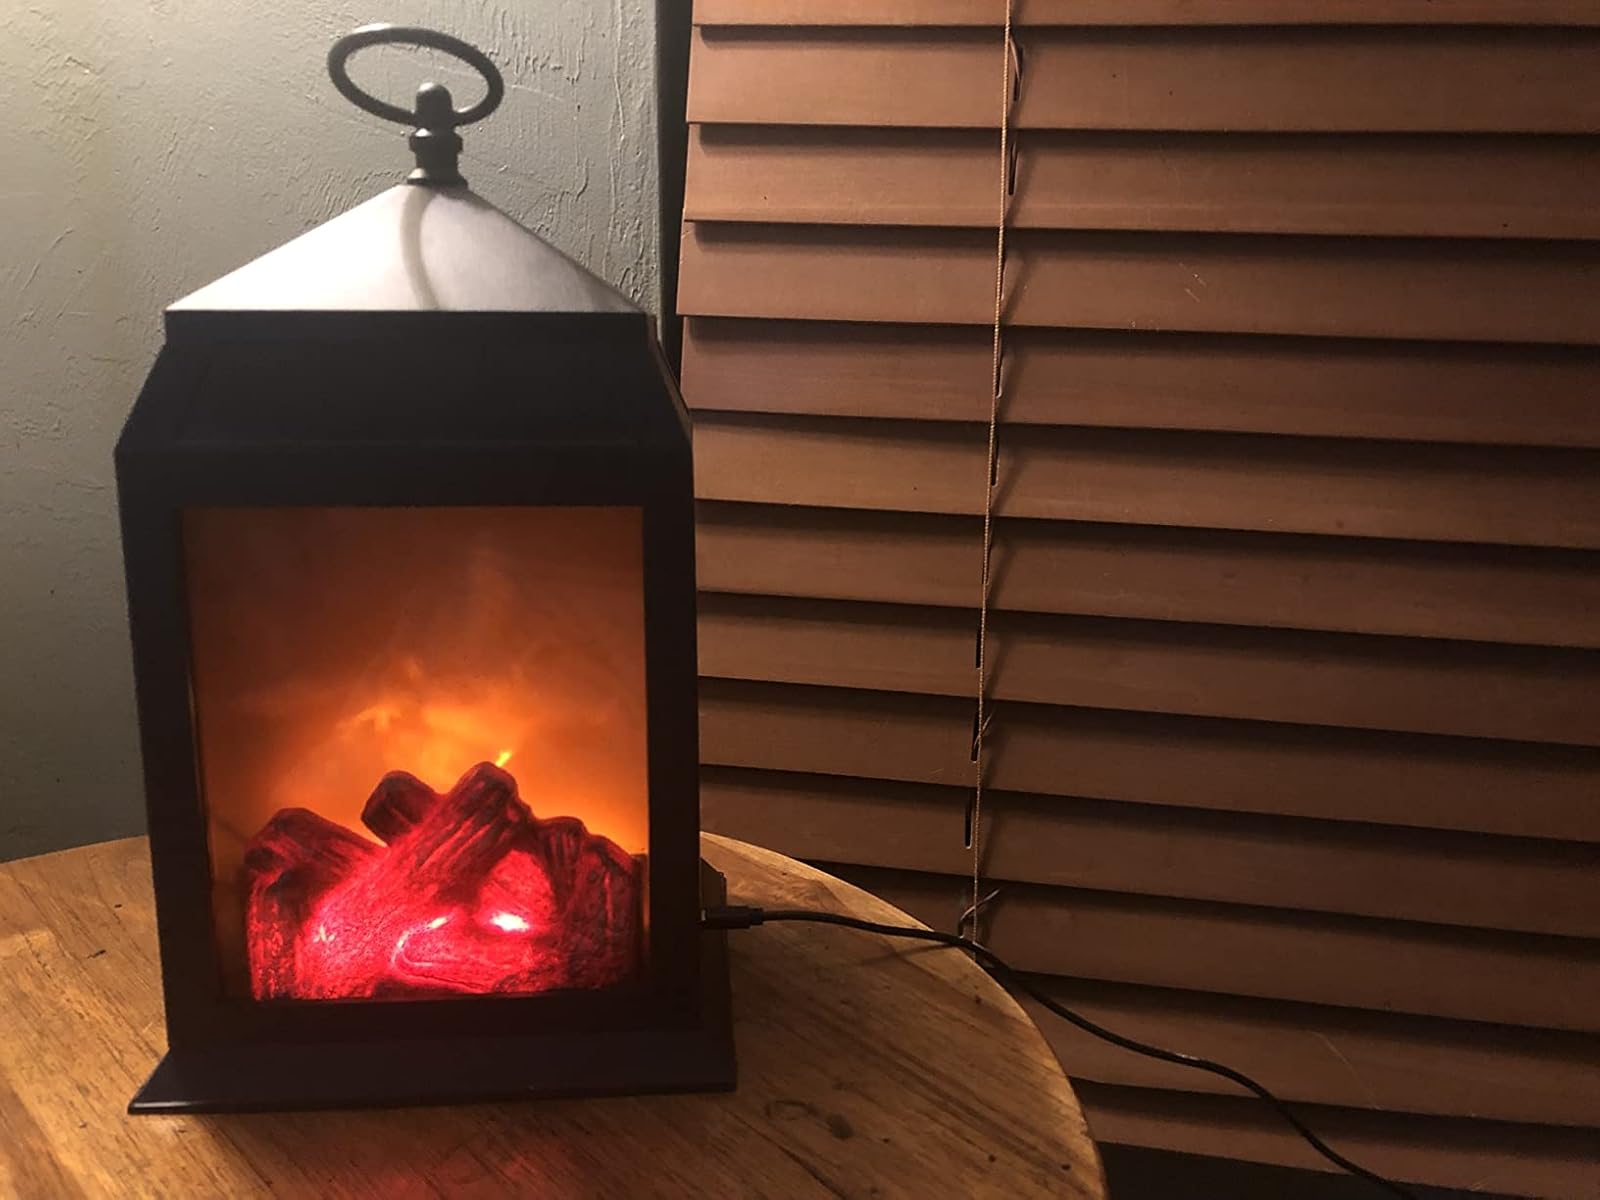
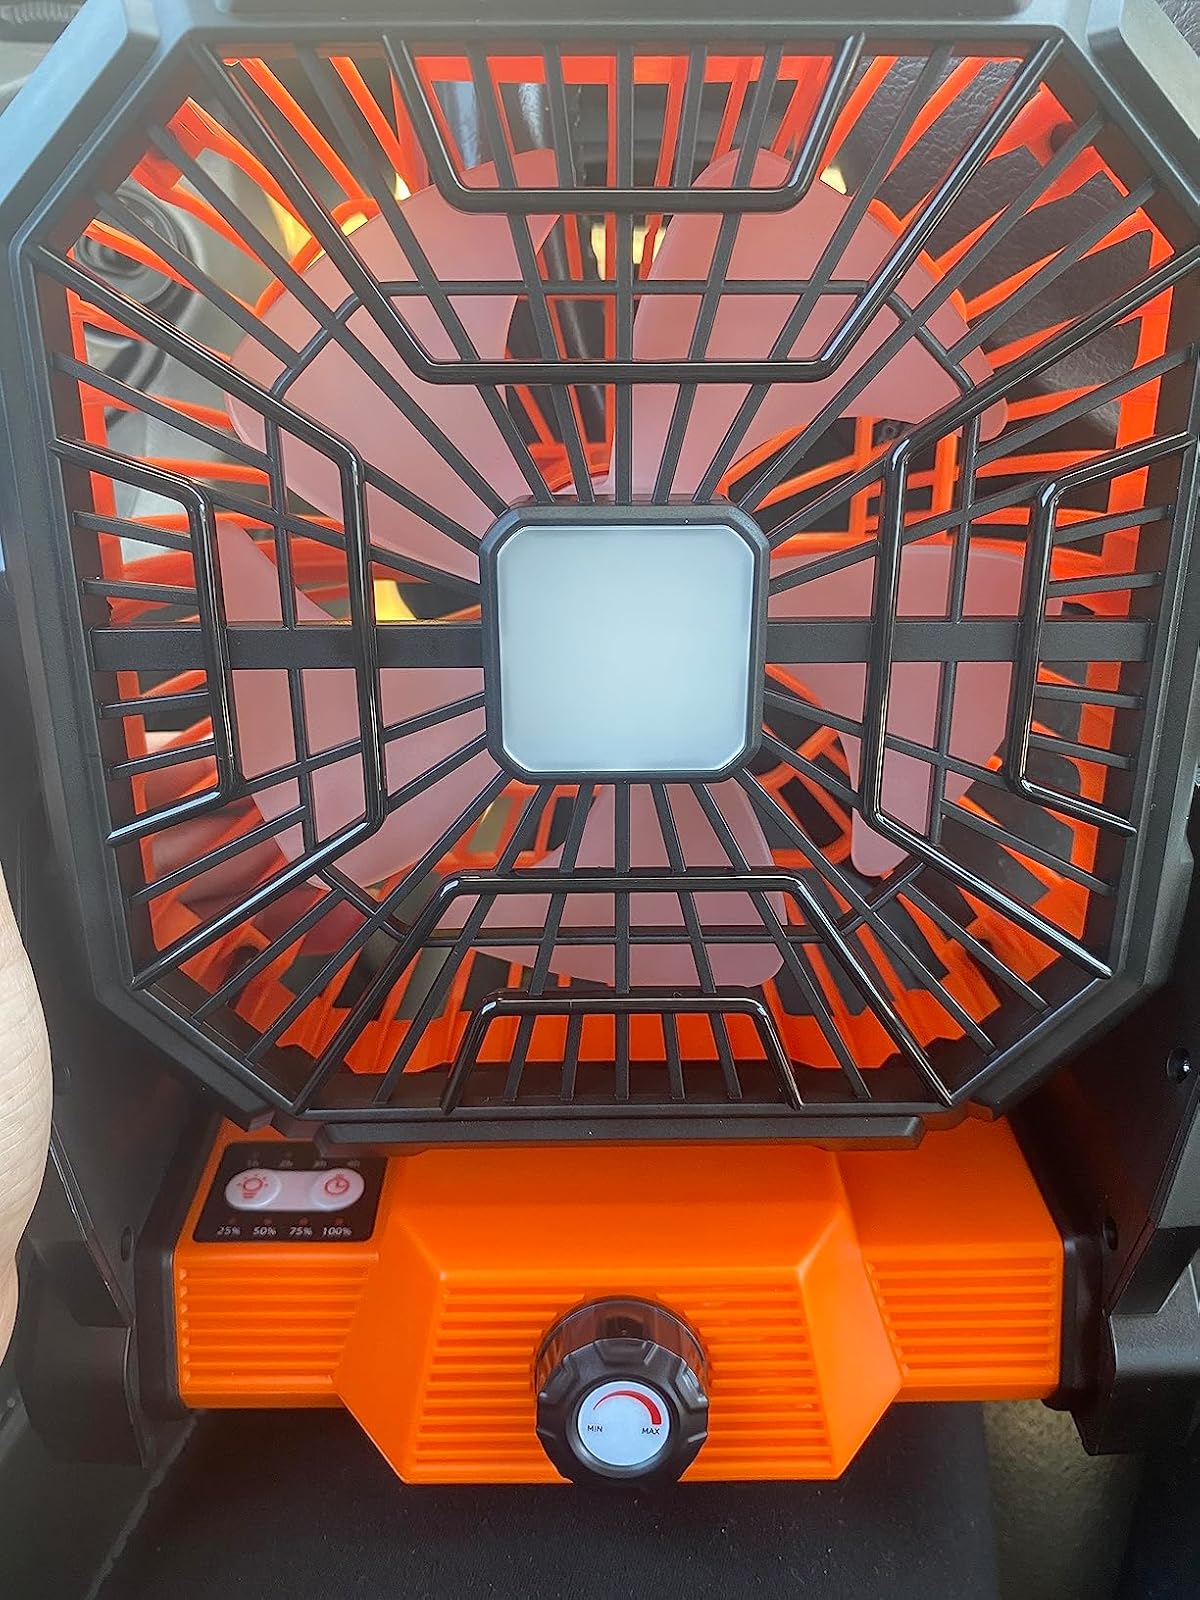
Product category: lantern
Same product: no